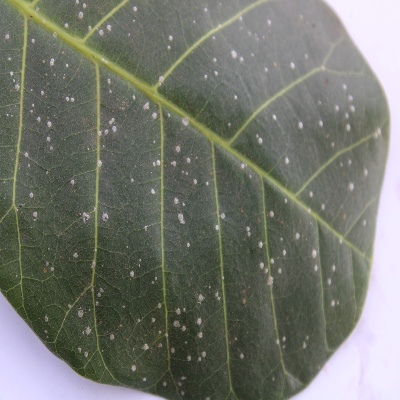
Crop: Cashew
Condition: red rust